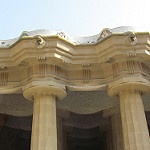
Scene: Outdoor